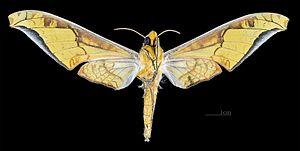
Protambulyx sulphurea est une espèce d'insectes lépidoptères de la famille des Sphingidae, sous-famille des Smerinthinae, tribu des Ambulycini et du genre Protambulyx.